David A. Romero

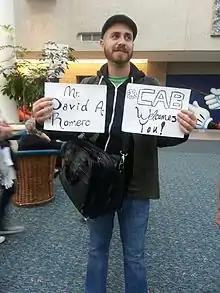
David A. Romero in Orlando International Airport

David A. Romero (born November 20, 1984) is an American spoken word artist, poet, and activist from Diamond Bar, CA. Romero is a graduate of the University of Southern California (USC) and is the second spoken word artist to be featured on All Def Digital, a YouTube channel from Russell Simmons.